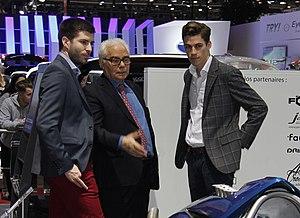
Sbarro est un constructeur automobile de prototype et de concept-car, et designer suisse, de voiture de sport et de moto, fondé par le designer italien Franco Sbarro en 1971, ainsi qu'une école de design École Espera Sbarro depuis 1992.
Francesco Zefferino Sbarro, plus connu sous le nom de Franco Sbarro, est un dessinateur et constructeur de voitures de rêves.